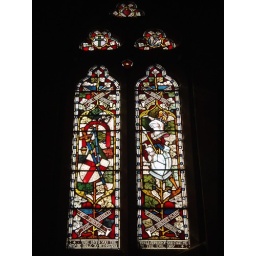
The c1870 west window under the tower at Hagley church, curiously secular in it's content!